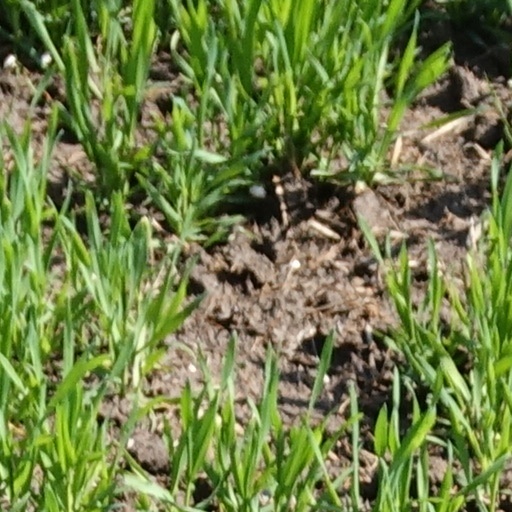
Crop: wheat